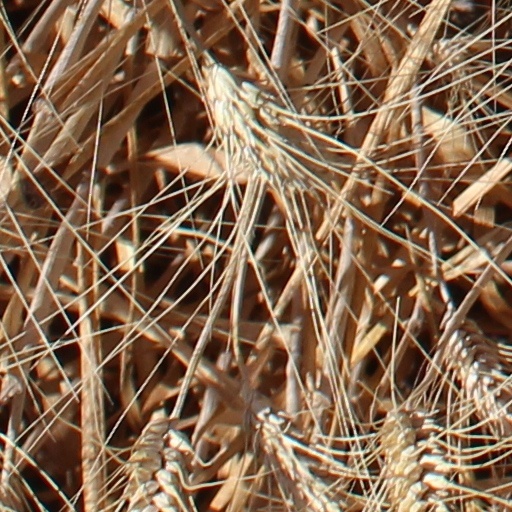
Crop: wheat